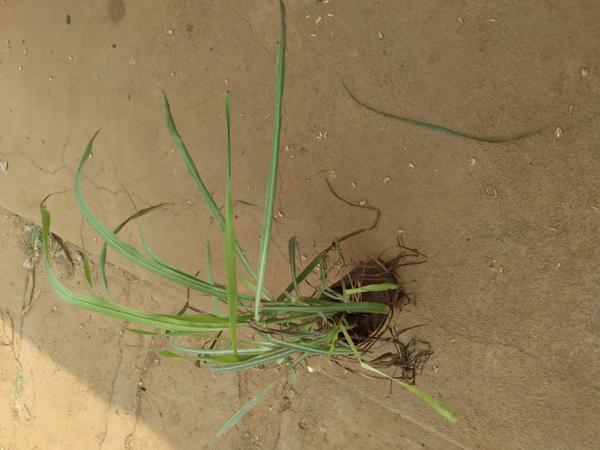
Plant: Lemon_grass